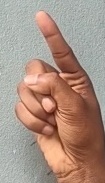
ASL sign: Z